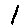
Label: 1